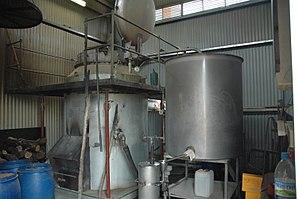
L'entraînement à la vapeur d'eau et l'hydrodistillation sont des procédés d'extraction ou de séparation de certaines substances organiques parmi les plus anciens, apportés par les Arabes au IXᵉ siècle. Cette opération s'accomplit dans un alambic. La méthode est basée sur l'existence d'un hétéroazéotrope de température d'ébullition inférieure aux points d’ébullition des deux composés purs pris séparément.